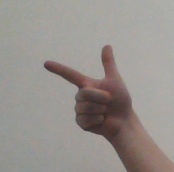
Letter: yaa